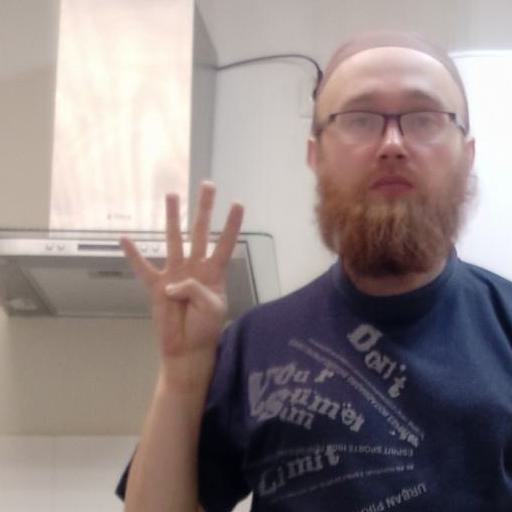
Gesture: four